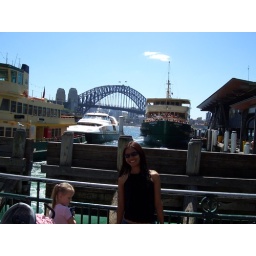
Circular quay with the harbour bridge in the back ground